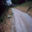
Label: road